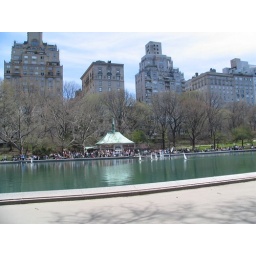
Sailing boats in Central Park, with a couple of apartment buildings from 5th Ave